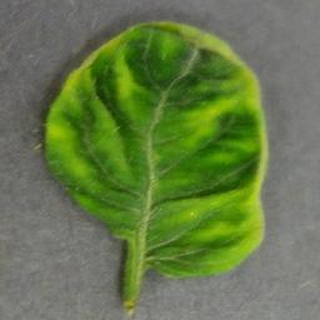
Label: tomato_yellow_leaf_curl_virus